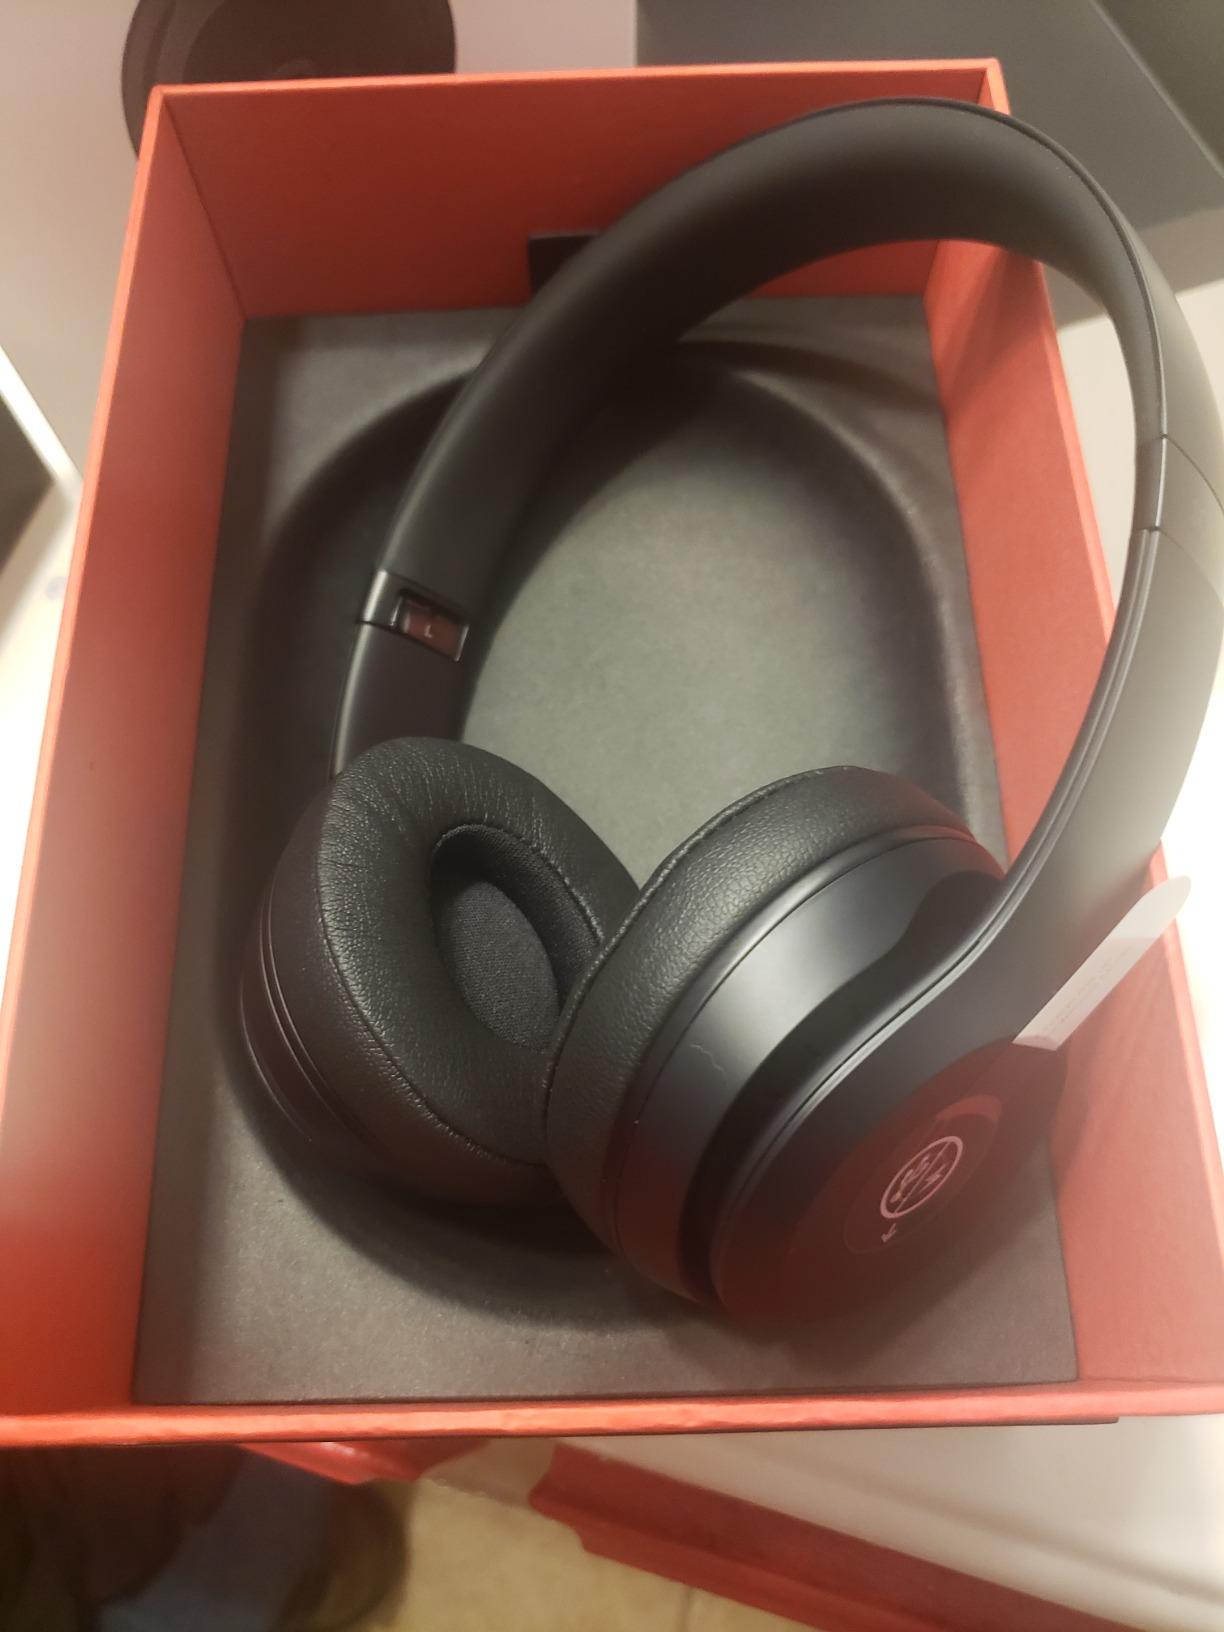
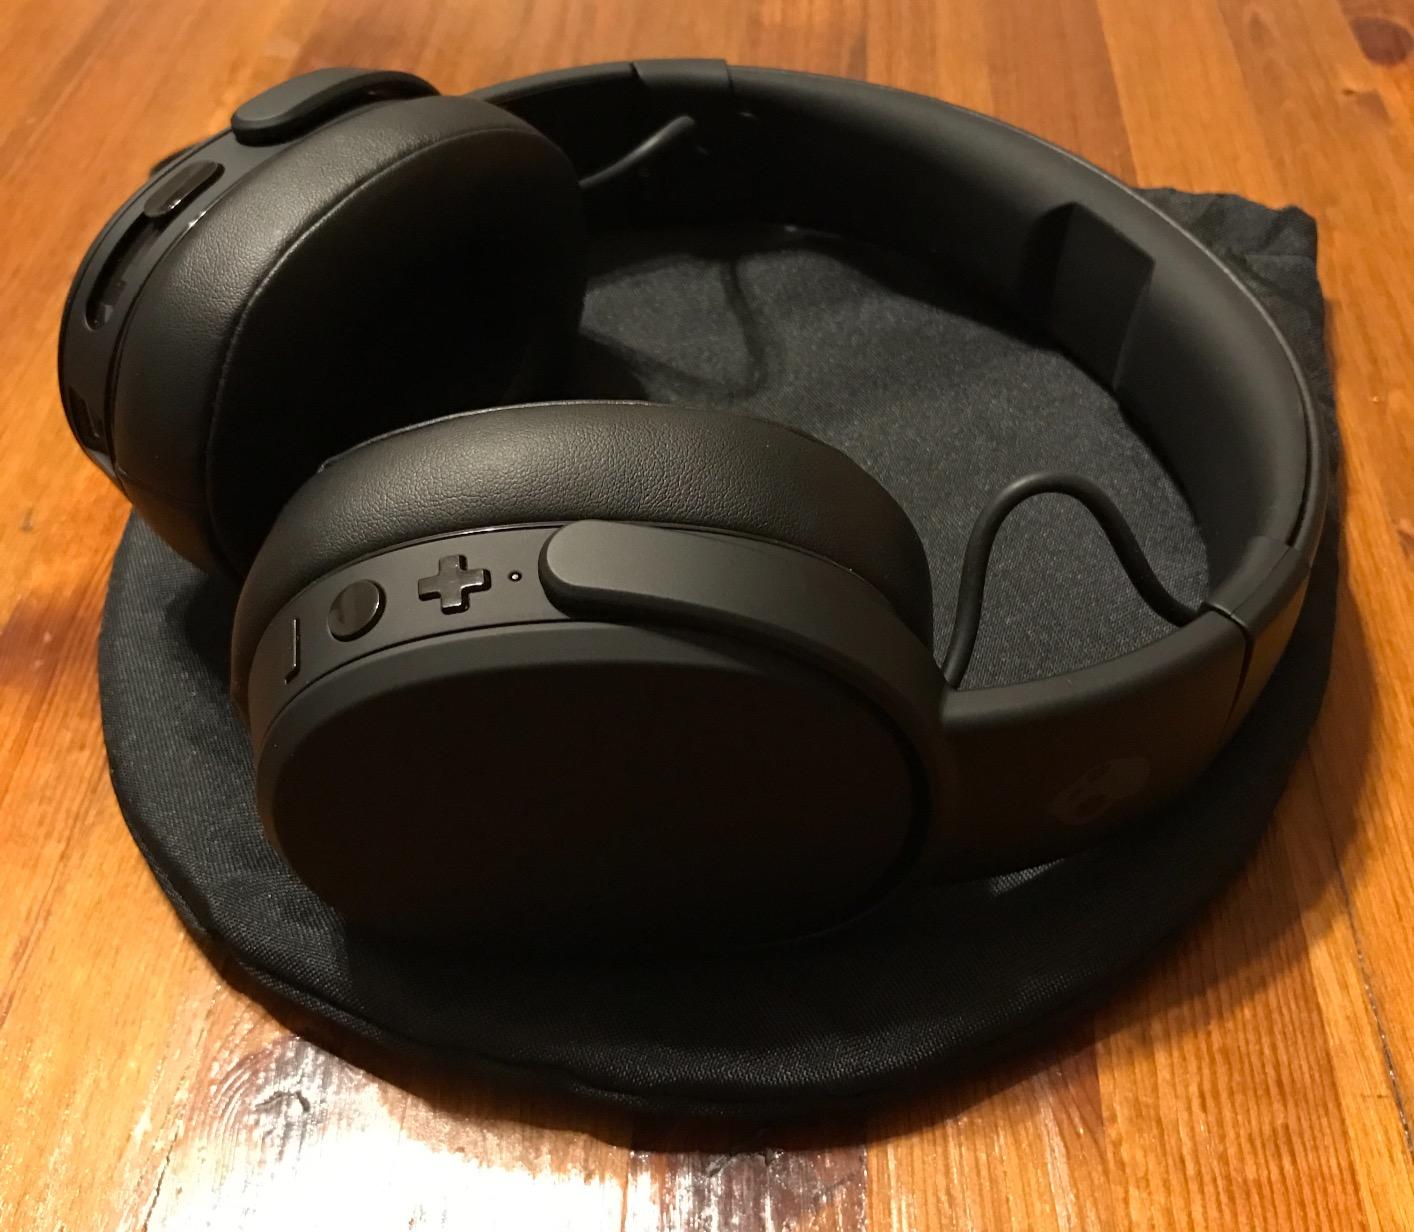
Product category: headphones
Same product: no